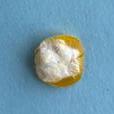
Maize quality: Bad